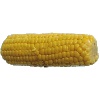
Label: Corn 1